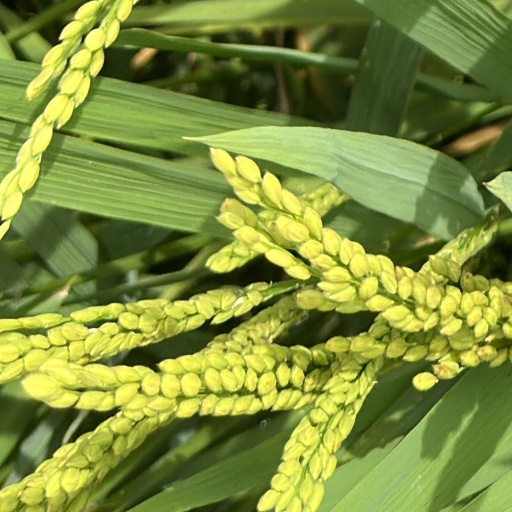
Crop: rice